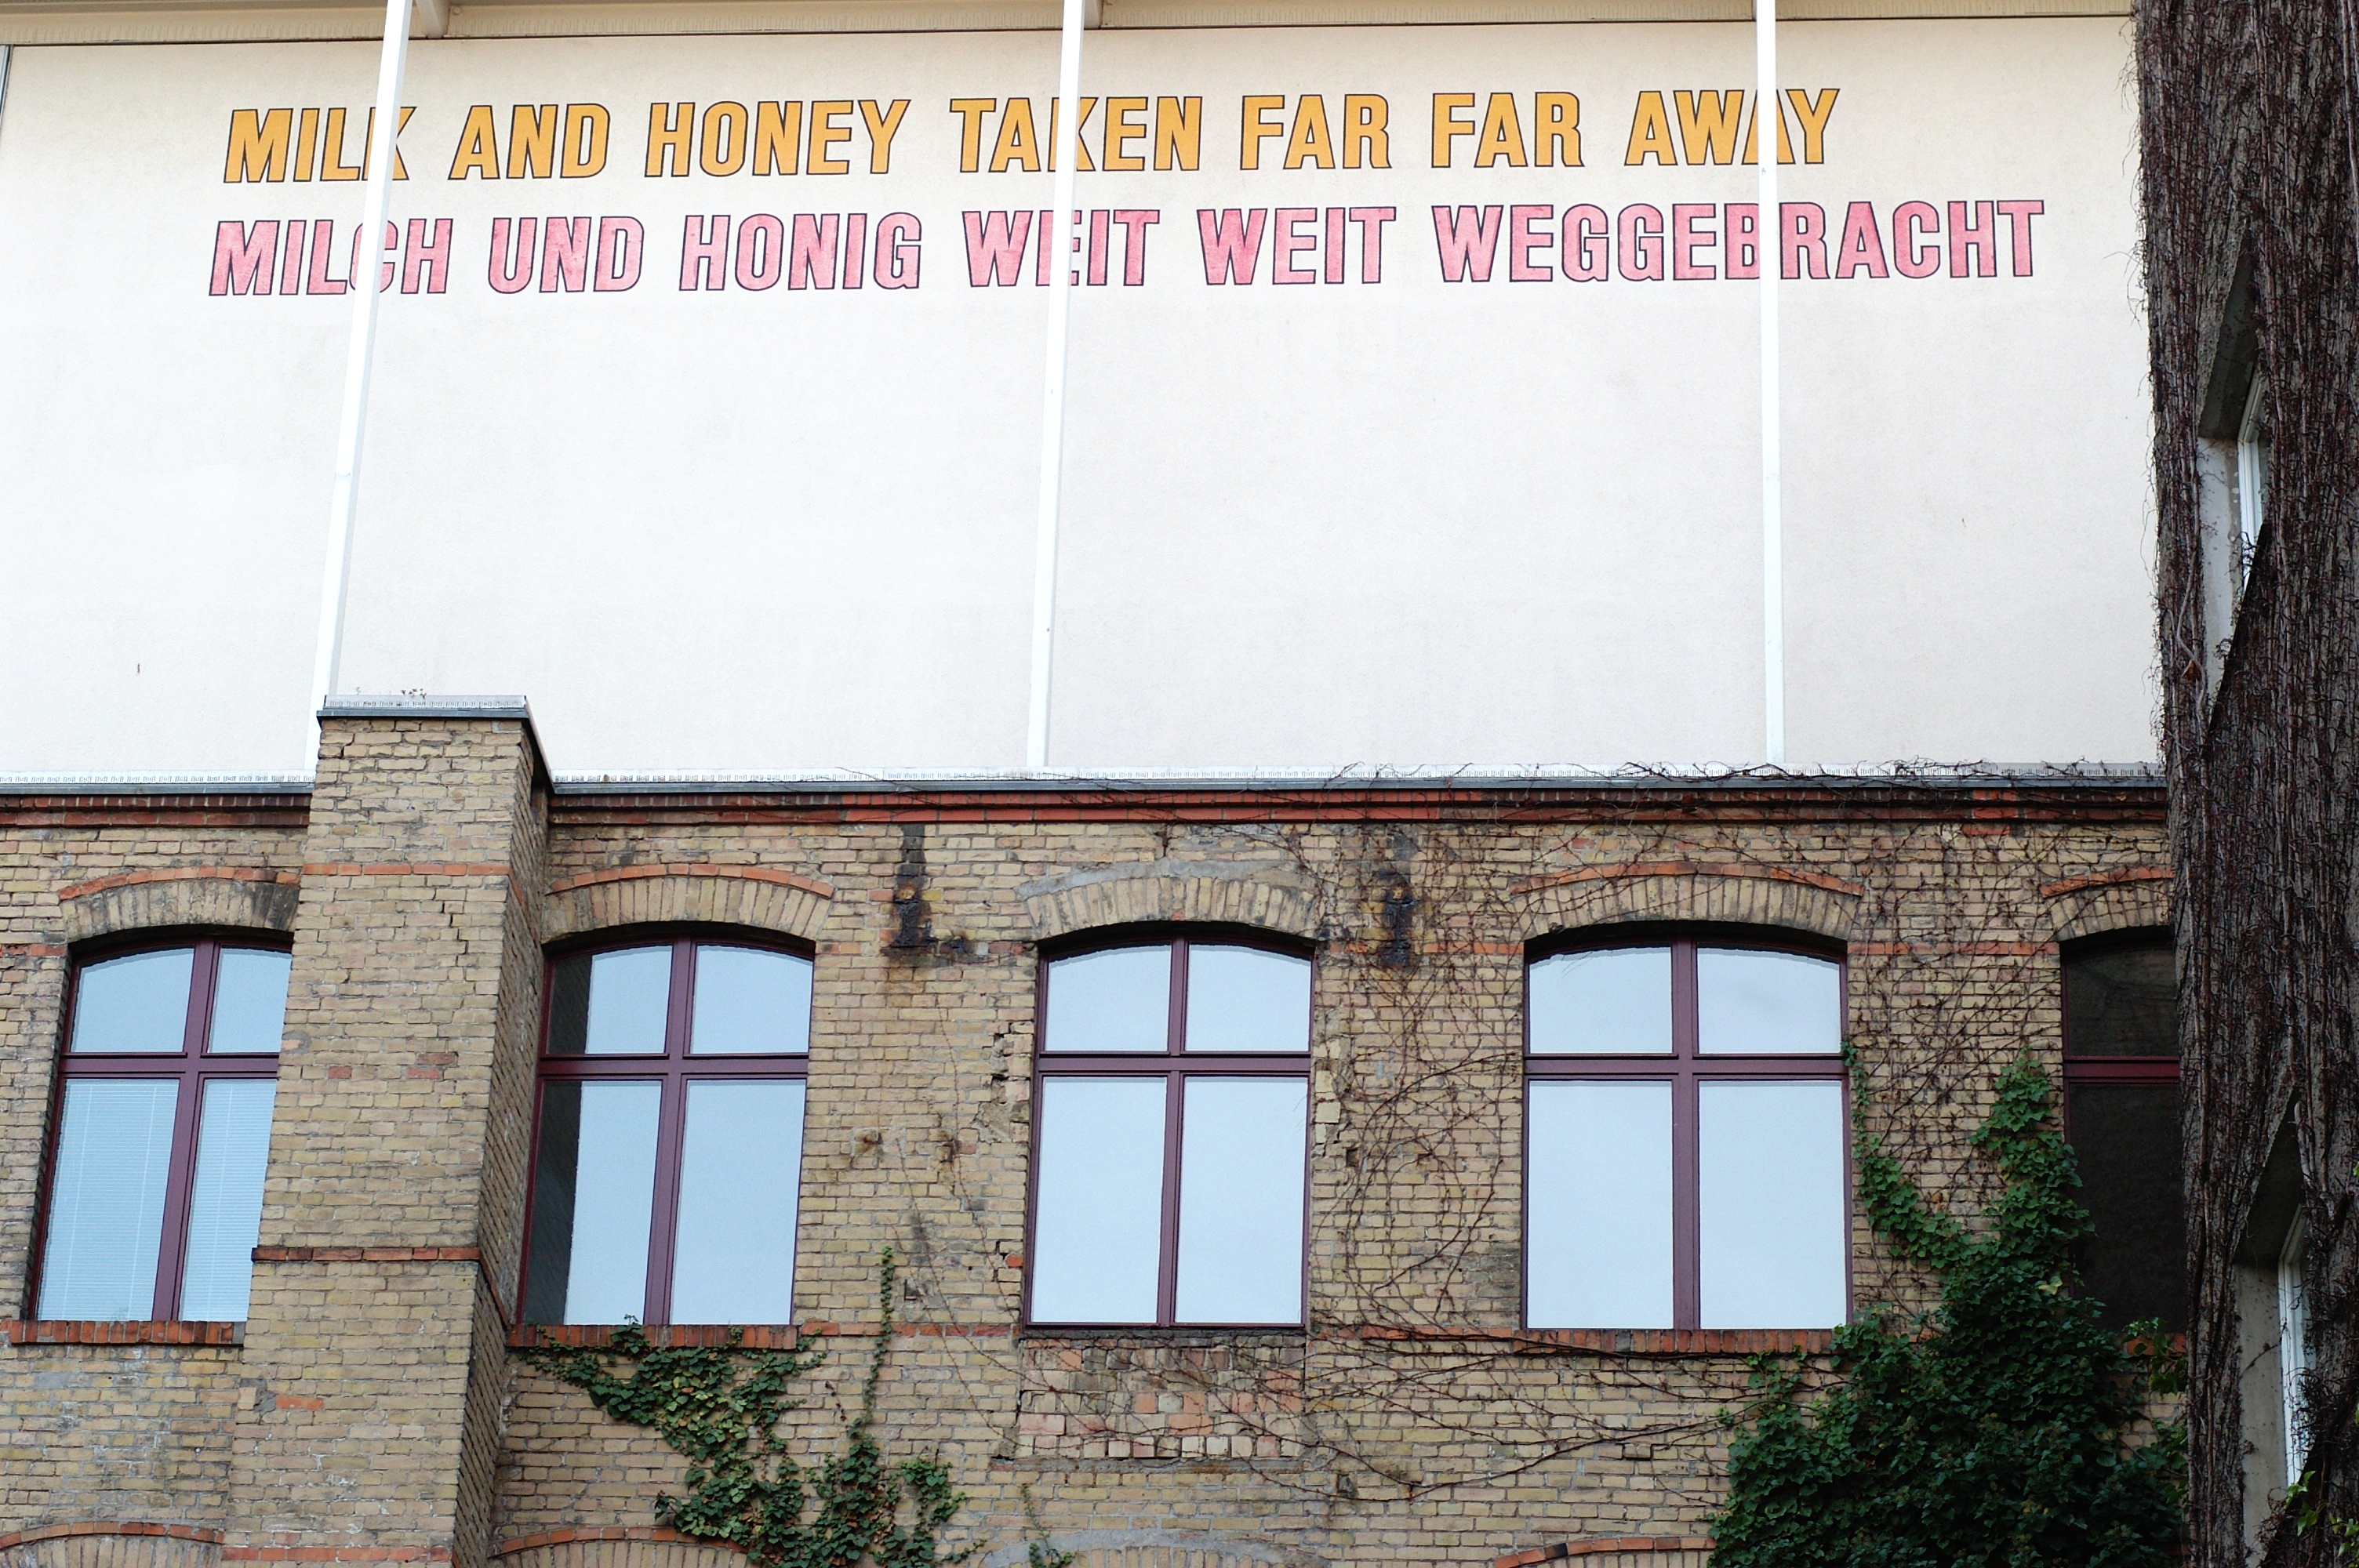
architecture, window, wall, facade, 2011, germany, deutschland, berlin, history, pentax, snapseed, lenstagged, steffenzahn, guessedberlin, k100d, justpentax, iamflickr, cosina, voigtlander, 58mm, nokton, cosinavoigtlnder, 58mmf14, 58mm14, nokton58mmf14slii, 58mmf14nokton, gwbatomareaufruestung